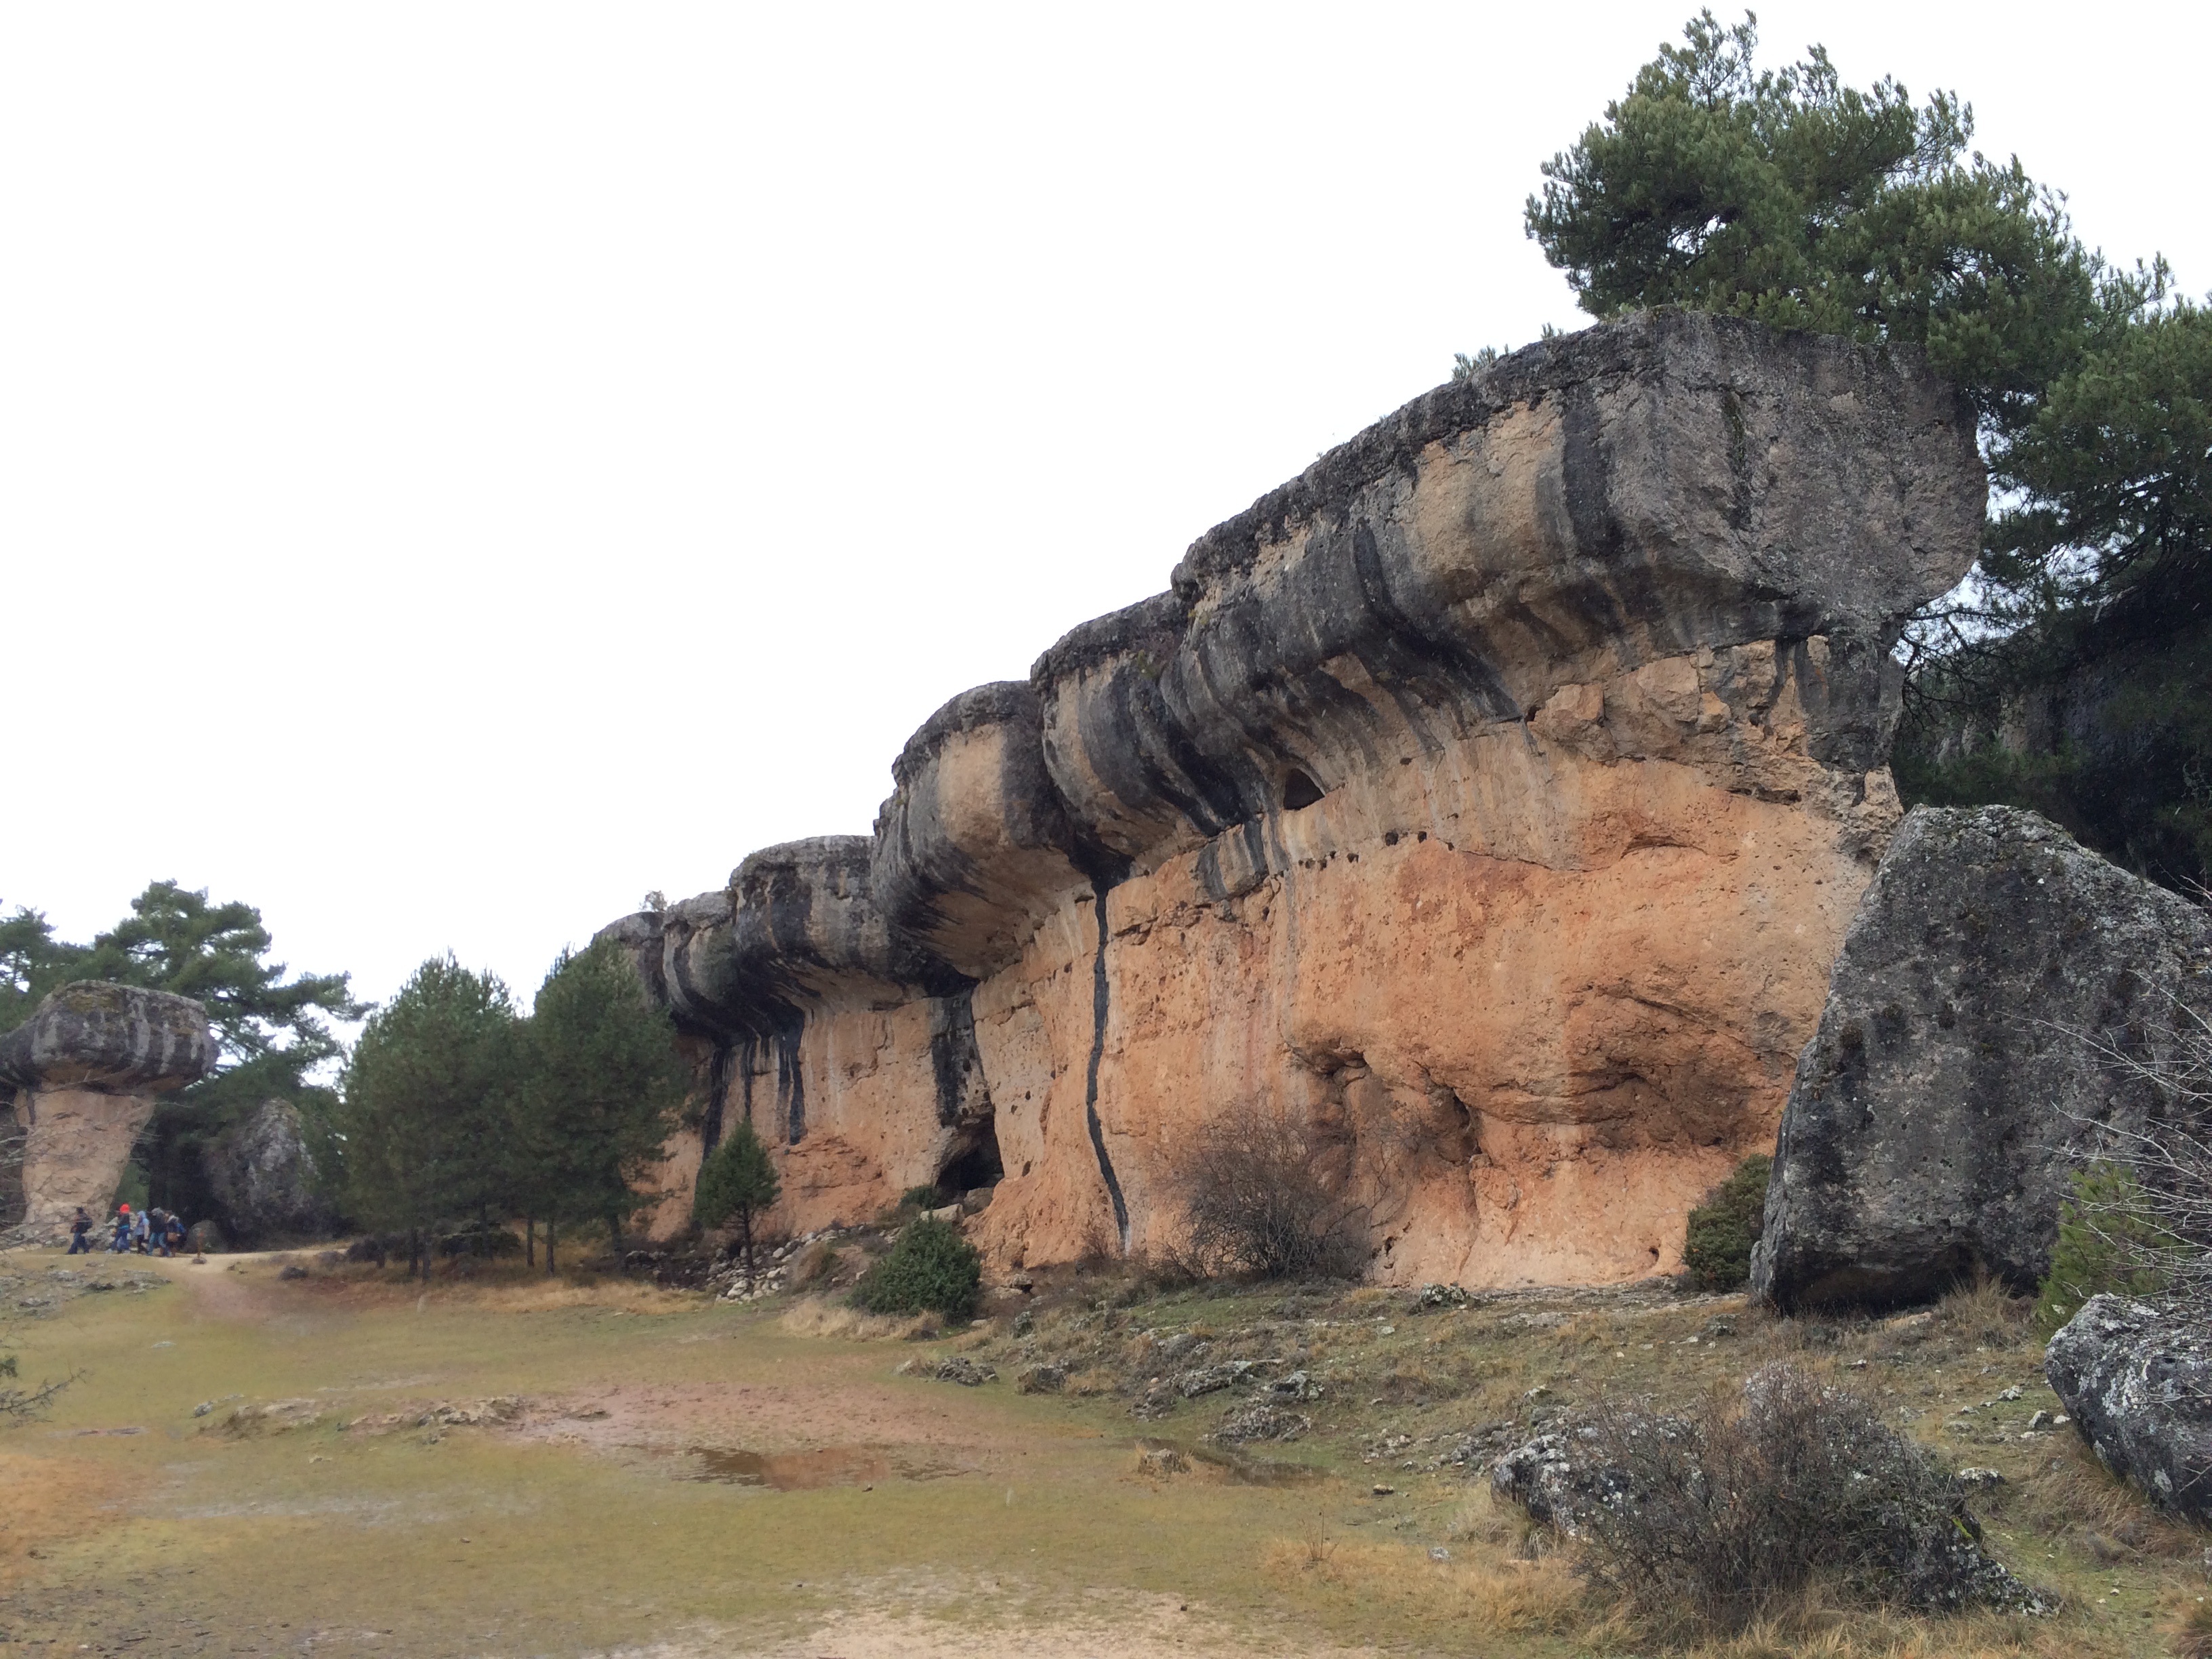
landscape, tree, nature, rock, formation, cliff, terrain, material, rocks, geology, badlands, basin, enchanted city